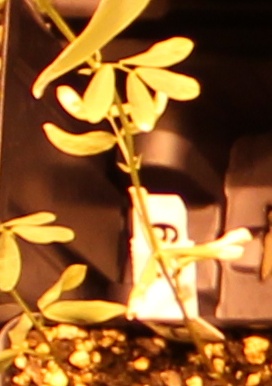
Label: Lentil